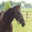
Label: horse